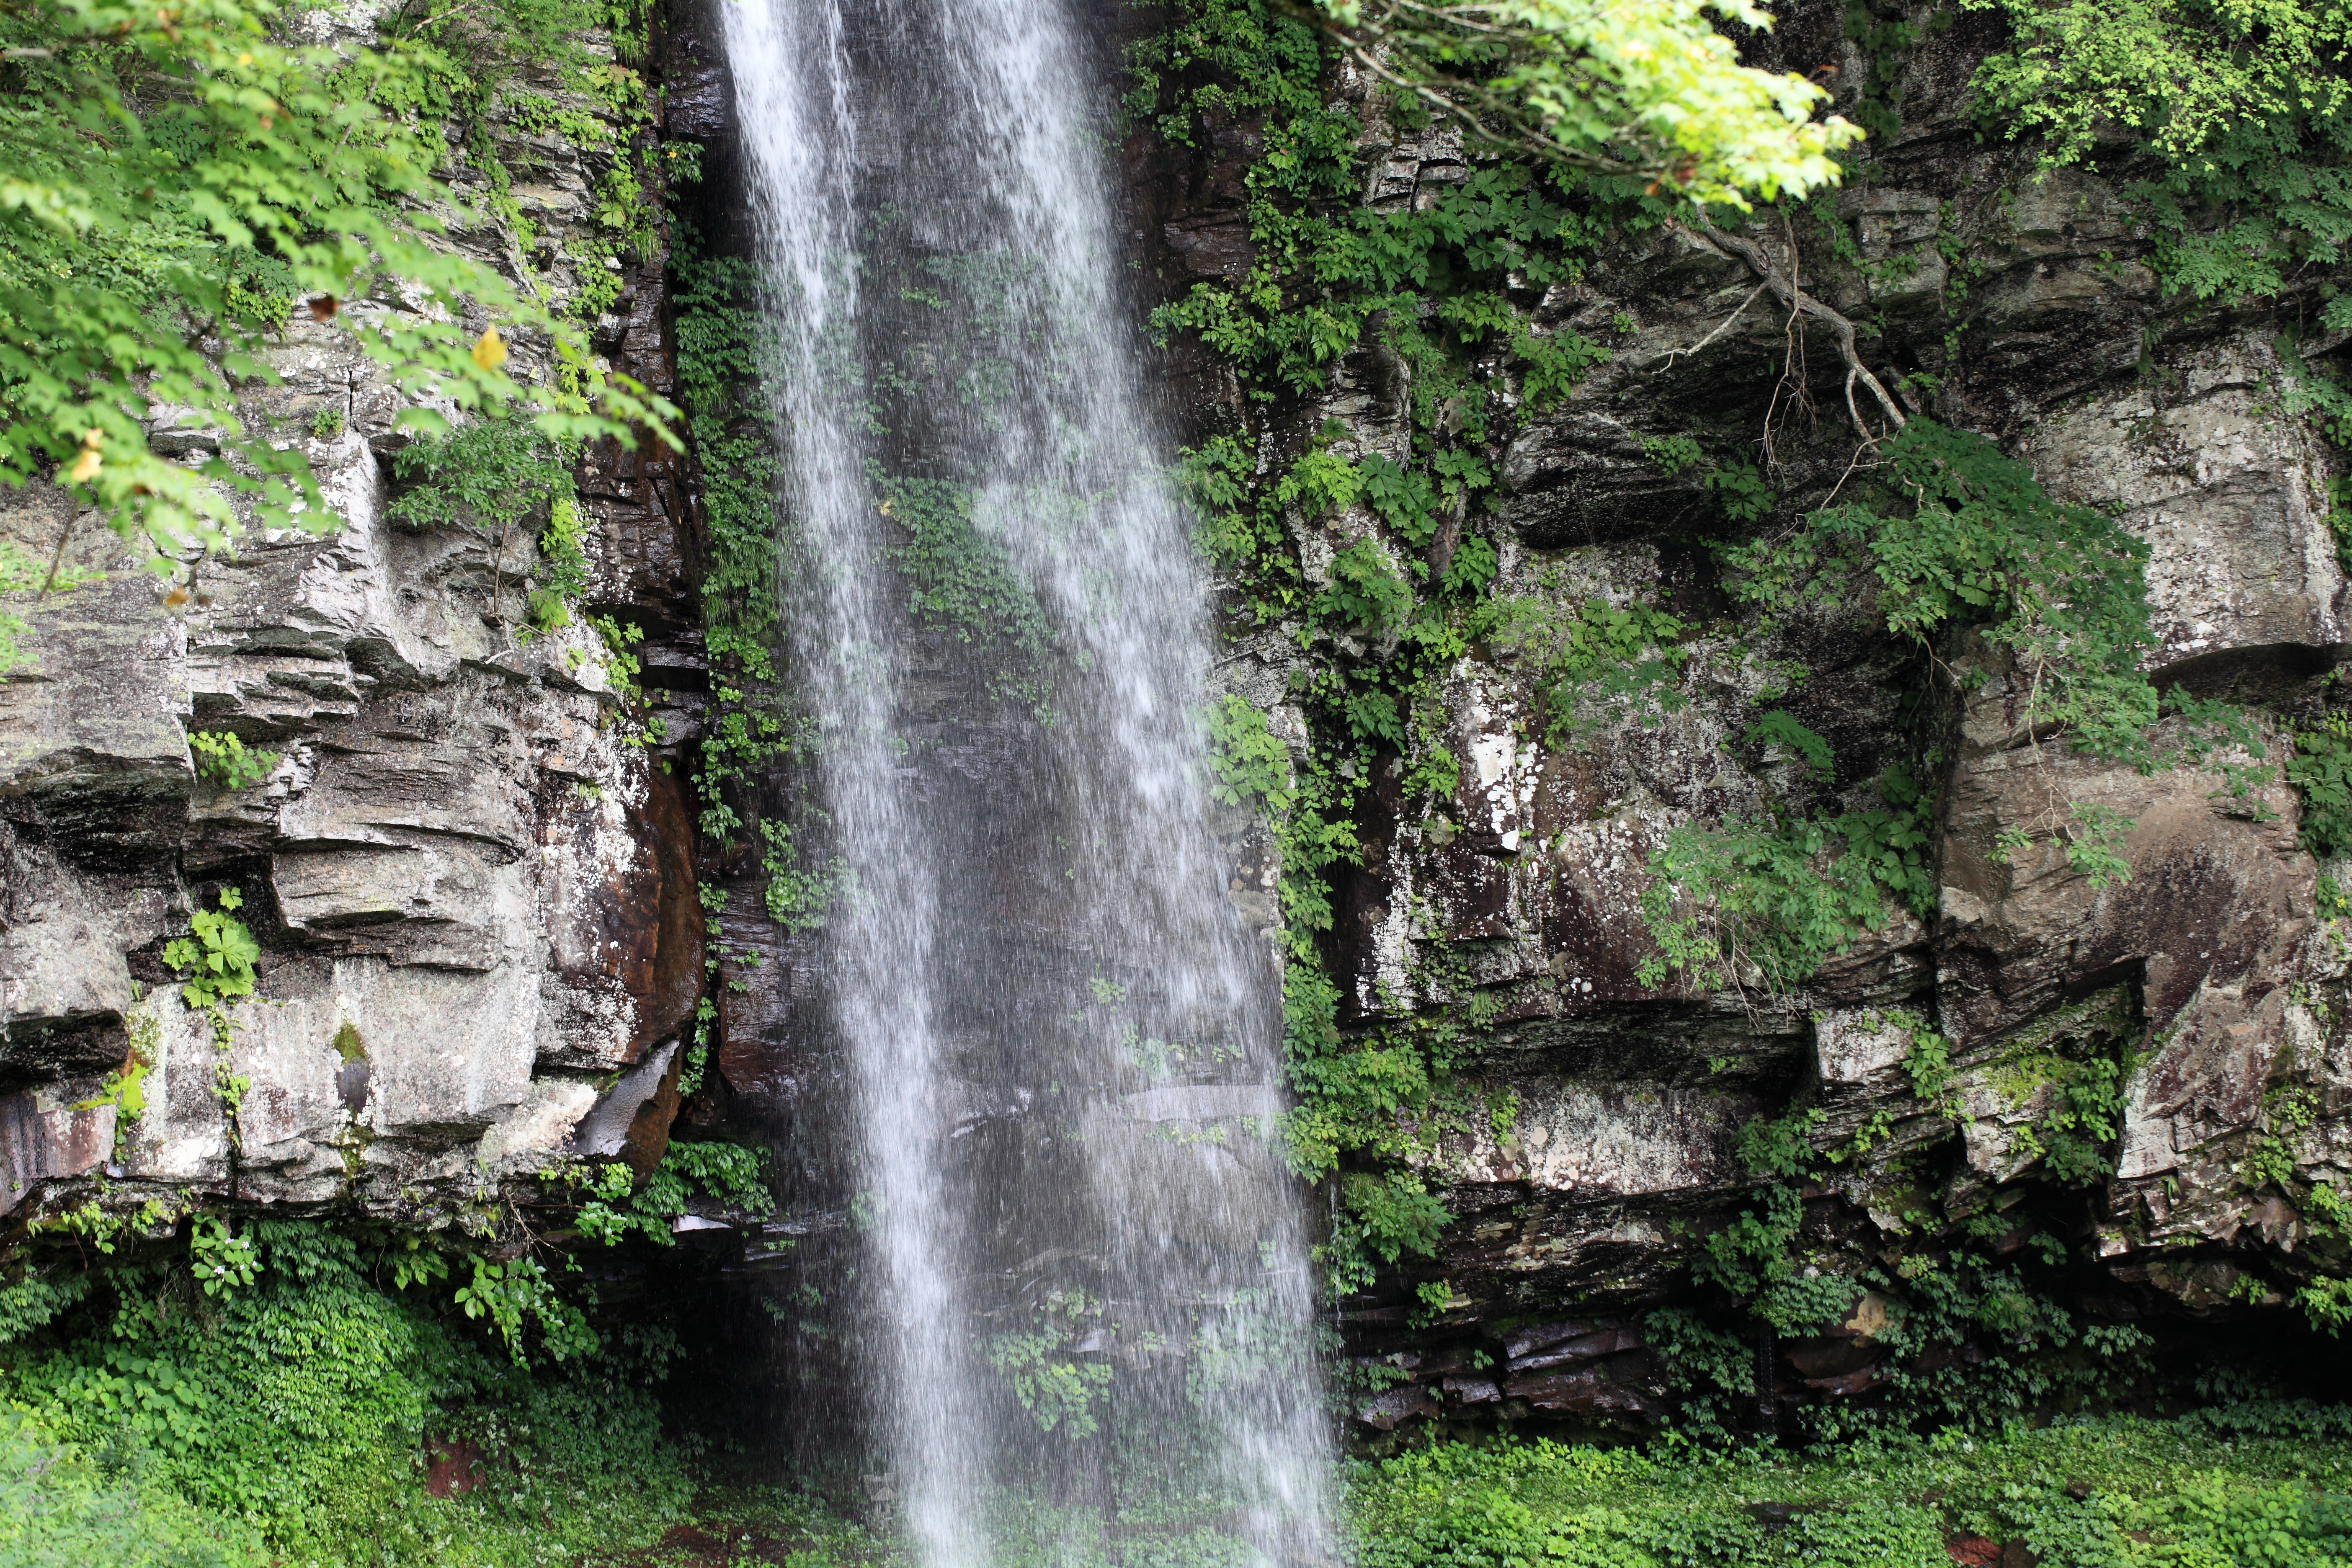
forest, rock, waterfall, formation, high, jungle, body of water, cool image, rainforest, ravine, 5d, wasserfall, hires, markii, water feature, hi, res, resolution, gunma, minakami, hodaigi, urami